Alfred Stieglitz

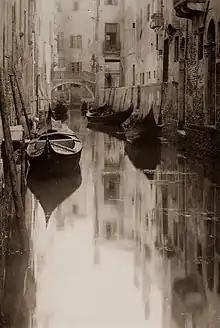
"Venetian Canal" (1894) by Alfred Stieglitz

In 1884, his parents returned to America, but 20-year-old Stieglitz remained in Germany and collected books on photography and photographers in Europe and the U.S. He bought his first camera, an 8 × 10 plate film camera, and traveled through the Netherlands, Italy and Germany. He took photographs of landscapes and workers in the countryside. Photography, he later wrote, "fascinated me, first as a toy, then as a passion, then as an obsession."